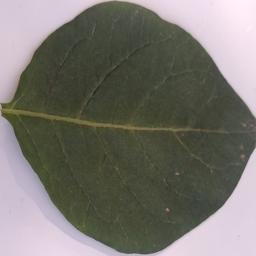
Label: Potato___Healthy